Conversations with Friends

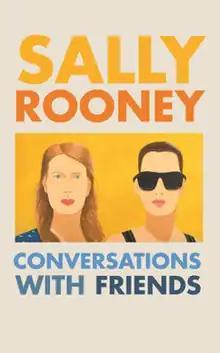
First edition cover

Conversations with Friends is the 2017 debut novel by the Irish author Sally Rooney, about two young women who become involved with an older couple in Dublin's literary scene. The novel was published by Faber and Faber and received critical acclaim. A television adaptation, also called "Conversations with Friends", was released in 2022.